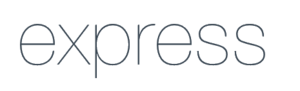
Express.js est un framework pour construire des applications web basées sur Node.js. C'est de fait le framework standard pour le développement de serveur en Node.js. L'auteur original, TJ Holowaychuck, le décrit comme un serveur inspiré de Sinatra dans le sens qu'il est relativement minimaliste tout en permettant d'étendre ses fonctionnalités via des plugins.